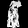
Label: Dress